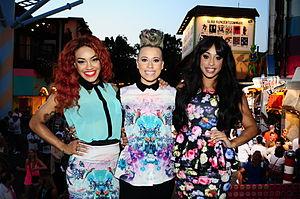
StooShe est un groupe de RnB, pop et hip-hop créé à Londres. Le groupe, composé de Alexandra Buggs, Karis Anderson et Courtney Rumbold, choisies par Jo Perry, a signé un contrat avec Warner Music Group en août 2011, avec le buzz de son single "Betty Woz Gone" le 28 octobre 2011. Le groupe a sorti son premier single officiel Love Me en mars 2012 avec Travie Mc Coy. Ce single a atteint la cinquième place des singles charts britanniques et la septième des singles charts écossais. Le groupe a fait l'ouverture de concerts de Nicki Minaj.